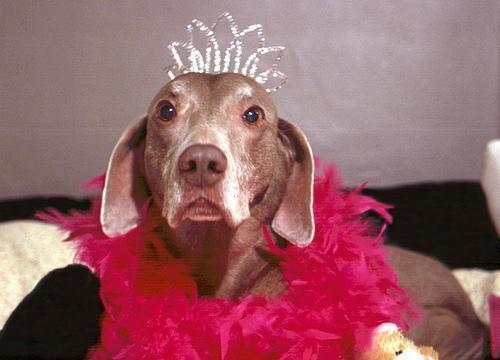
Weimaraner